Bobby Hutcherson

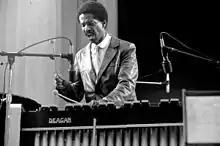
Hutcherson performing at the Berkeley Jazz Festival in 1982.

Land and Hutcherson reunited in the early 1980s for several recordings as the "Timeless All Stars," a sextet featuring Curtis Fuller, Cedar Walton, Buster Williams, and Billy Higgins which recorded four albums for the Dutch label Timeless Records. After switching between several labels in the early 1980s for his solo material, Hutcherson recorded eight albums for Landmark Records from the 1980s into the early 1990s, and continued to work steadily as a sideman during this time. His recorded output slowed somewhat during the past few decades, although he did release albums for Atlantic and Verve in the 1990s, three for the Swiss-based label Kind of Blue in the 21st century, and continued to tour.